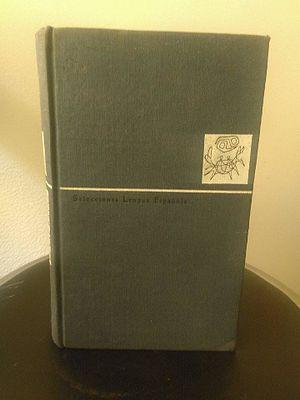
Dossier Kennedy est le sixième roman de la série SAS, écrit par Gérard de Villiers, publié en 1967 chez Plon / Presses de la Cité.